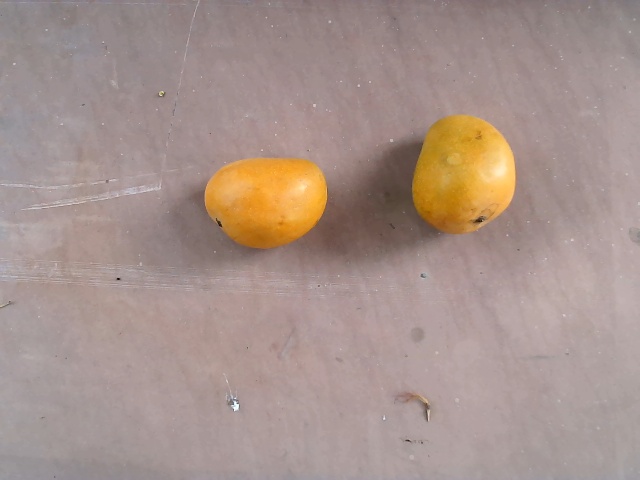
Label: Ripe_Mango